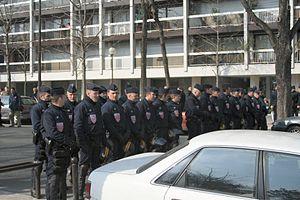
Manifestation anti-CPE à Paris le 18/03/2006 entre la place Denfert-Rochereau et la place de la Nation.
Les Compagnies républicaines de sécurité, couramment désignées par leur sigle CRS, forment un corps spécialisé de la Police nationale en France. Leur domaine d'intervention est le maintien ou le rétablissement de l'ordre public et la sécurité générale mais elles participent également à la sécurité routière, au secours en montagne ou sur les plages ainsi qu'à la plupart des missions de la Police nationale. Elles ont été créées le 8 décembre 1944.